Jock McEwen (New Zealand)

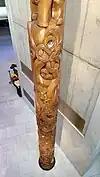
(bottom) Pou at the Michael Fowler Centre

McEwen was part of the founding of the Ngati Poneke in 1937, an urban pan-tribal cultural club. He was on the Polynesian Society Council from the 1940s and the president for 21 years. He was a founding member of Orongomai Marae in Upper Hutt.